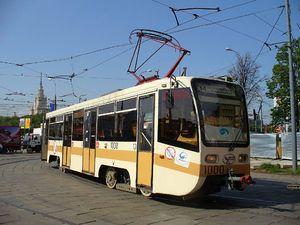
Le tramway de Moscou est le réseau de tramways de la ville de Moscou, en Russie. Il comporte 50 lignes. Construit à partir de 1872, il est officiellement mis en service le 7 juillet 1899.